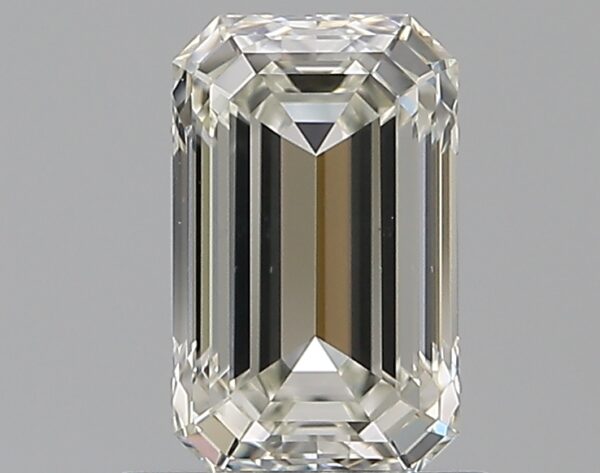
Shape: emerald
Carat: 1.01
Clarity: VS2
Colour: I
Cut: EX
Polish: EX
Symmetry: EX
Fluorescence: N
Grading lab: GIA
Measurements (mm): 7.28 x 4.49 x 3.07